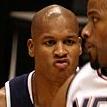
Age: 26